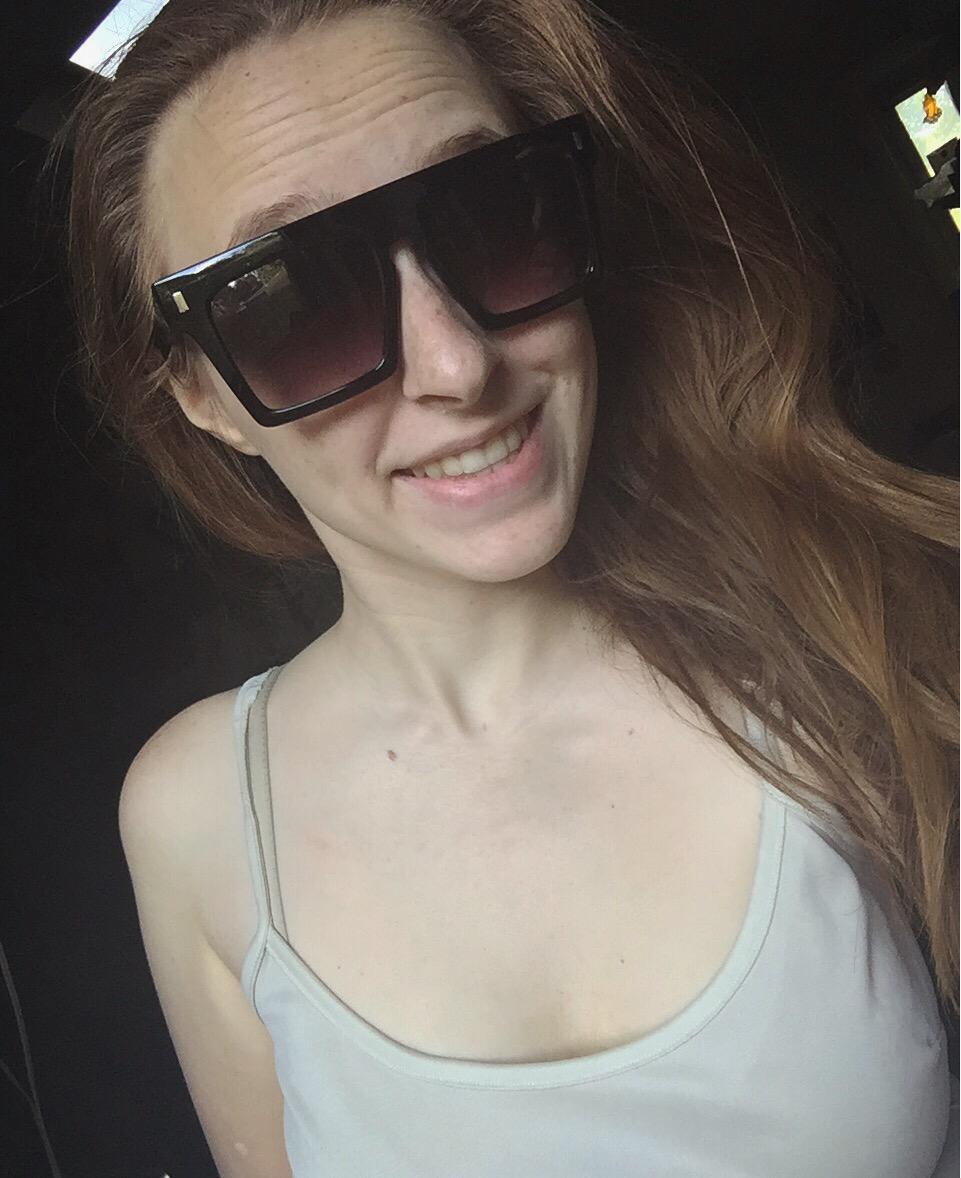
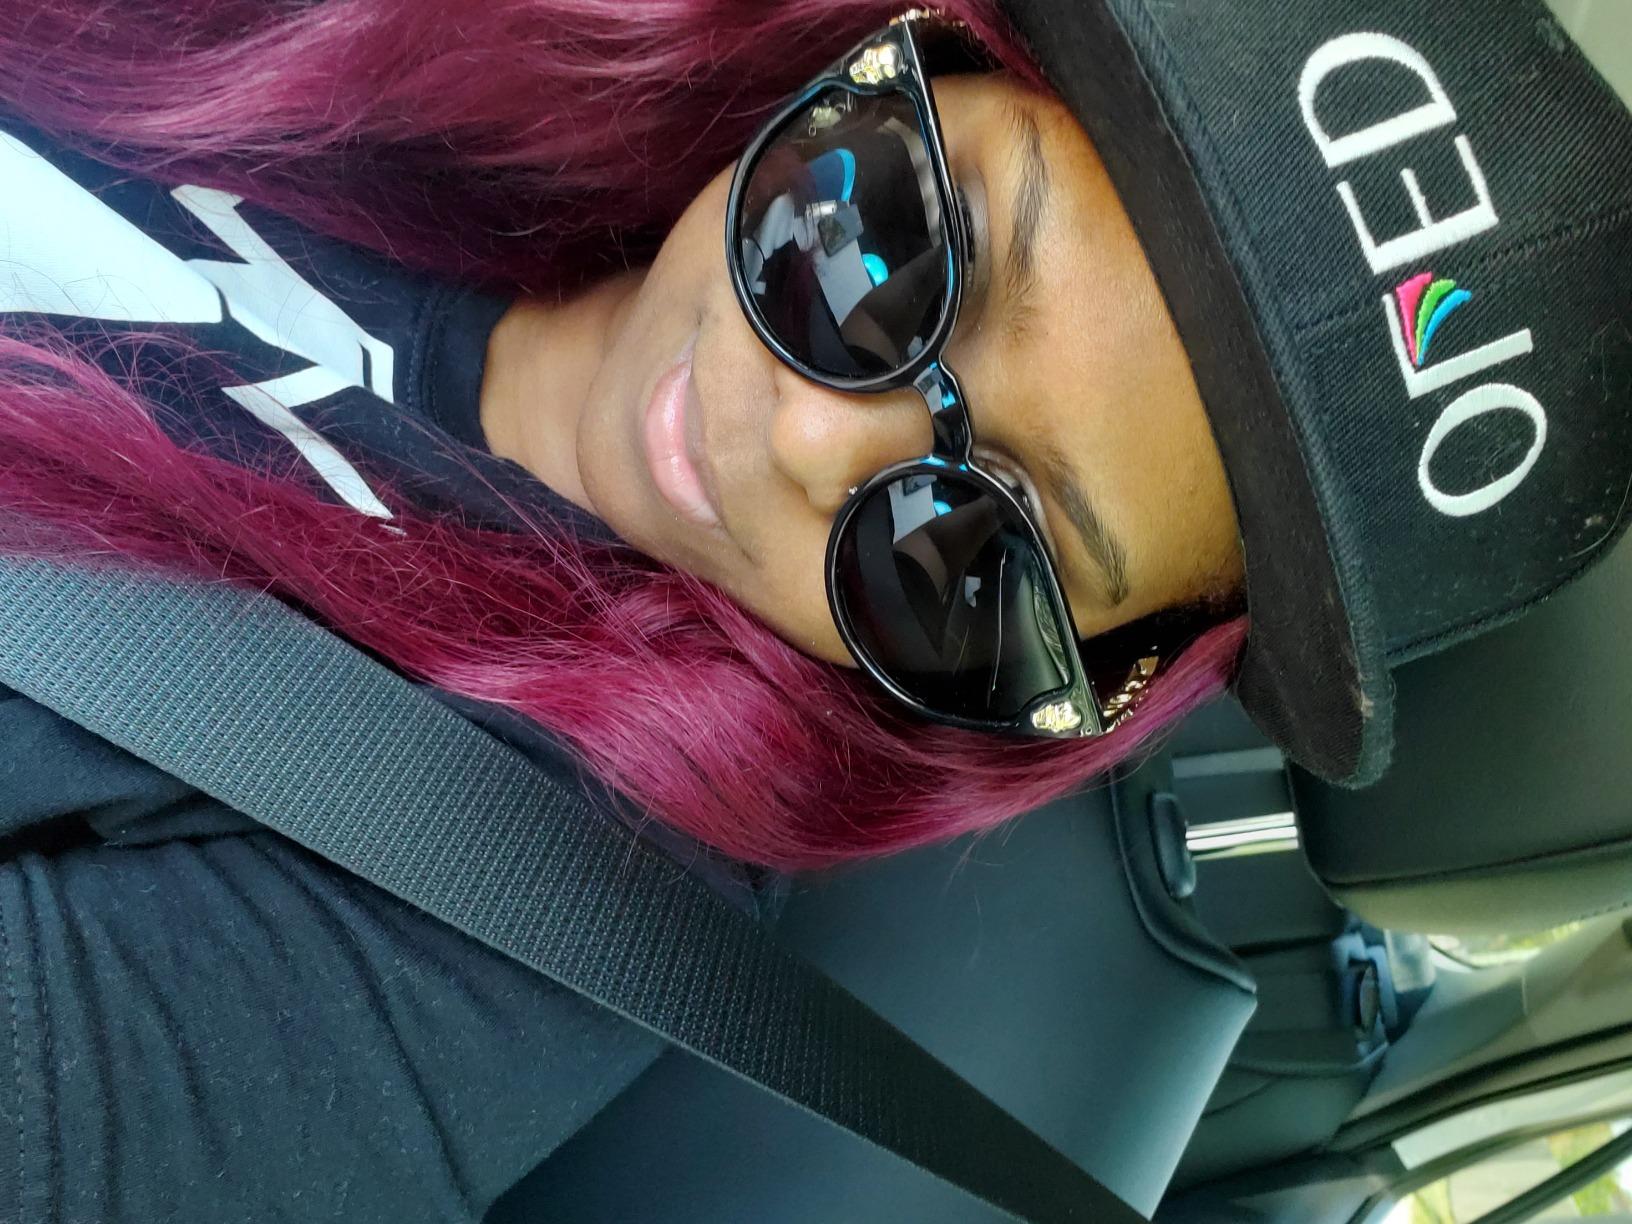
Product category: accessories_sunglasses
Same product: no